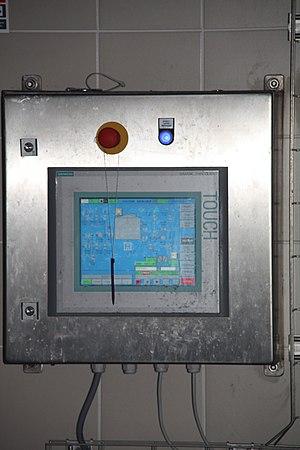
Brasserie Ninkasi à Tarare
La supervision est une technique industrielle de suivi et de pilotage informatique de procédés de fabrication automatisés. La supervision concerne l'acquisition de données et des paramètres de commande des processus généralement confiés à des automates programmables.